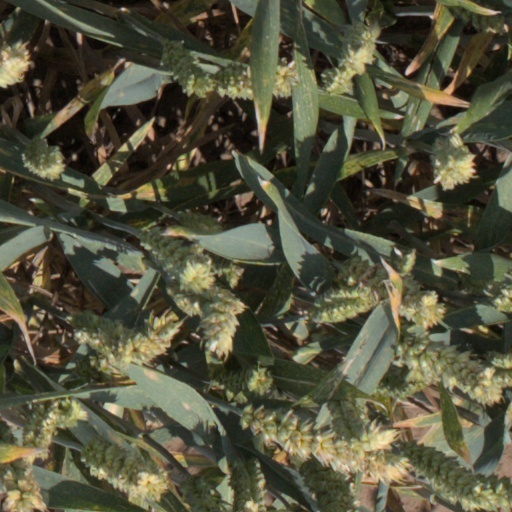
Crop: wheat